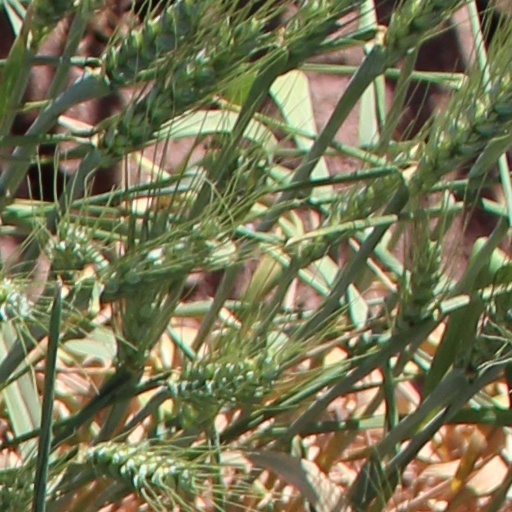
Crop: wheat